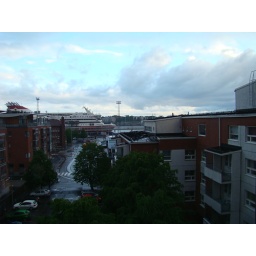
The Viking ship docked in the Katajonka harbor, as seen from the window in my Euro Hostel room